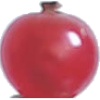
Label: redcurrant